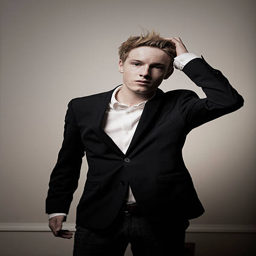
actor poses during the portrait session .